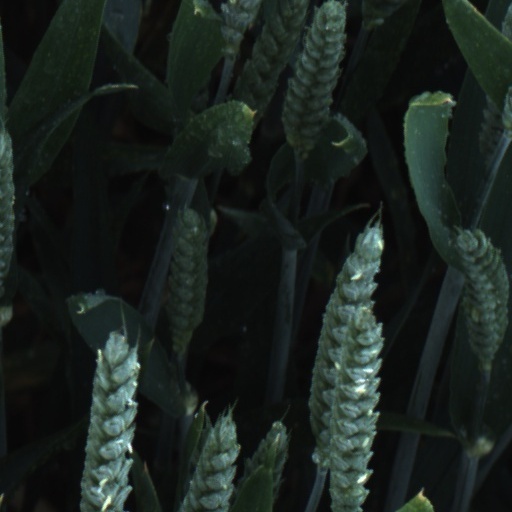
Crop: wheat